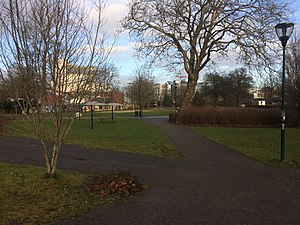
Karolinelund / Historie / Bypark indviet i 2012
Vue over byparken Karolinelund den 23. december 2016
Vue over byparken Karolinelund den 23. december 2016
Karolinelund er en bypark og en forhenværende forlystelsespark i østkanten af Aalborgs centrum. 11. maj 2012 genåbnede den som en bypark drevet og ejet af Aalborg Kommune.